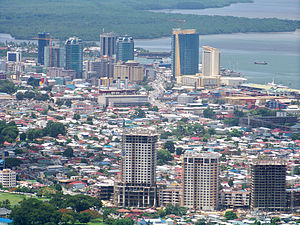
Port-of-Spain
Port-of-Spain er hovedstaden i Trinidad og Tobago og landets tredjestørste kommune. Den er beliggende på nordvestkysten af øen Trinidad.